Saxon feud

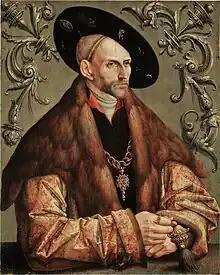
Count Edzard I around 1520/1530. Painting by Jacob Cornelisz van Oostsanen.

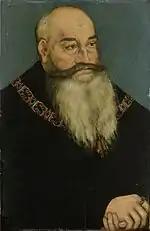
George the Bearded between 1534 and 1539. School of Lucas Cranach the Elder.

In 1488 Duke Albert III "the Bold" of Saxony, the Margrave of Meissen, campaigned against the rebellious Flanders, aiming to liberate Emperor Maximilian I, who was held prisoner by the citizens of Bruges. As a reward, Maximilian I appointed Albert III governor of the Netherlands and, as compensation for the cost incurred, Albert was appointed in 1498 as hereditary governor of Frisia, with an understanding that he'd have to subdue Frisia by force of arms before he could take up this post. After subduing the Frisians, Albert III rushed to Leipzig to attend the Diet, the Frisians revolted and laid siege to Franeker, where Albert's second son, Henry had taken up the post of governor. Albert rushed back to Frisia and freed Henry. He then conquered Groningen before dying in Emden on 12 September 1500. Henry inherited the post of governor of Frisia. However, the Frisians kept resisting his rule and he resigned on 30 May 1505 in favour of his brother George, in exchange for two districts in the Ore Mountains.